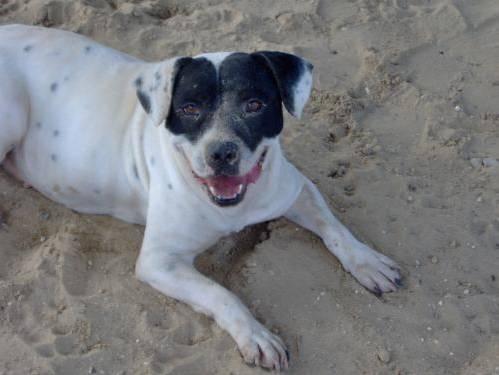
dog